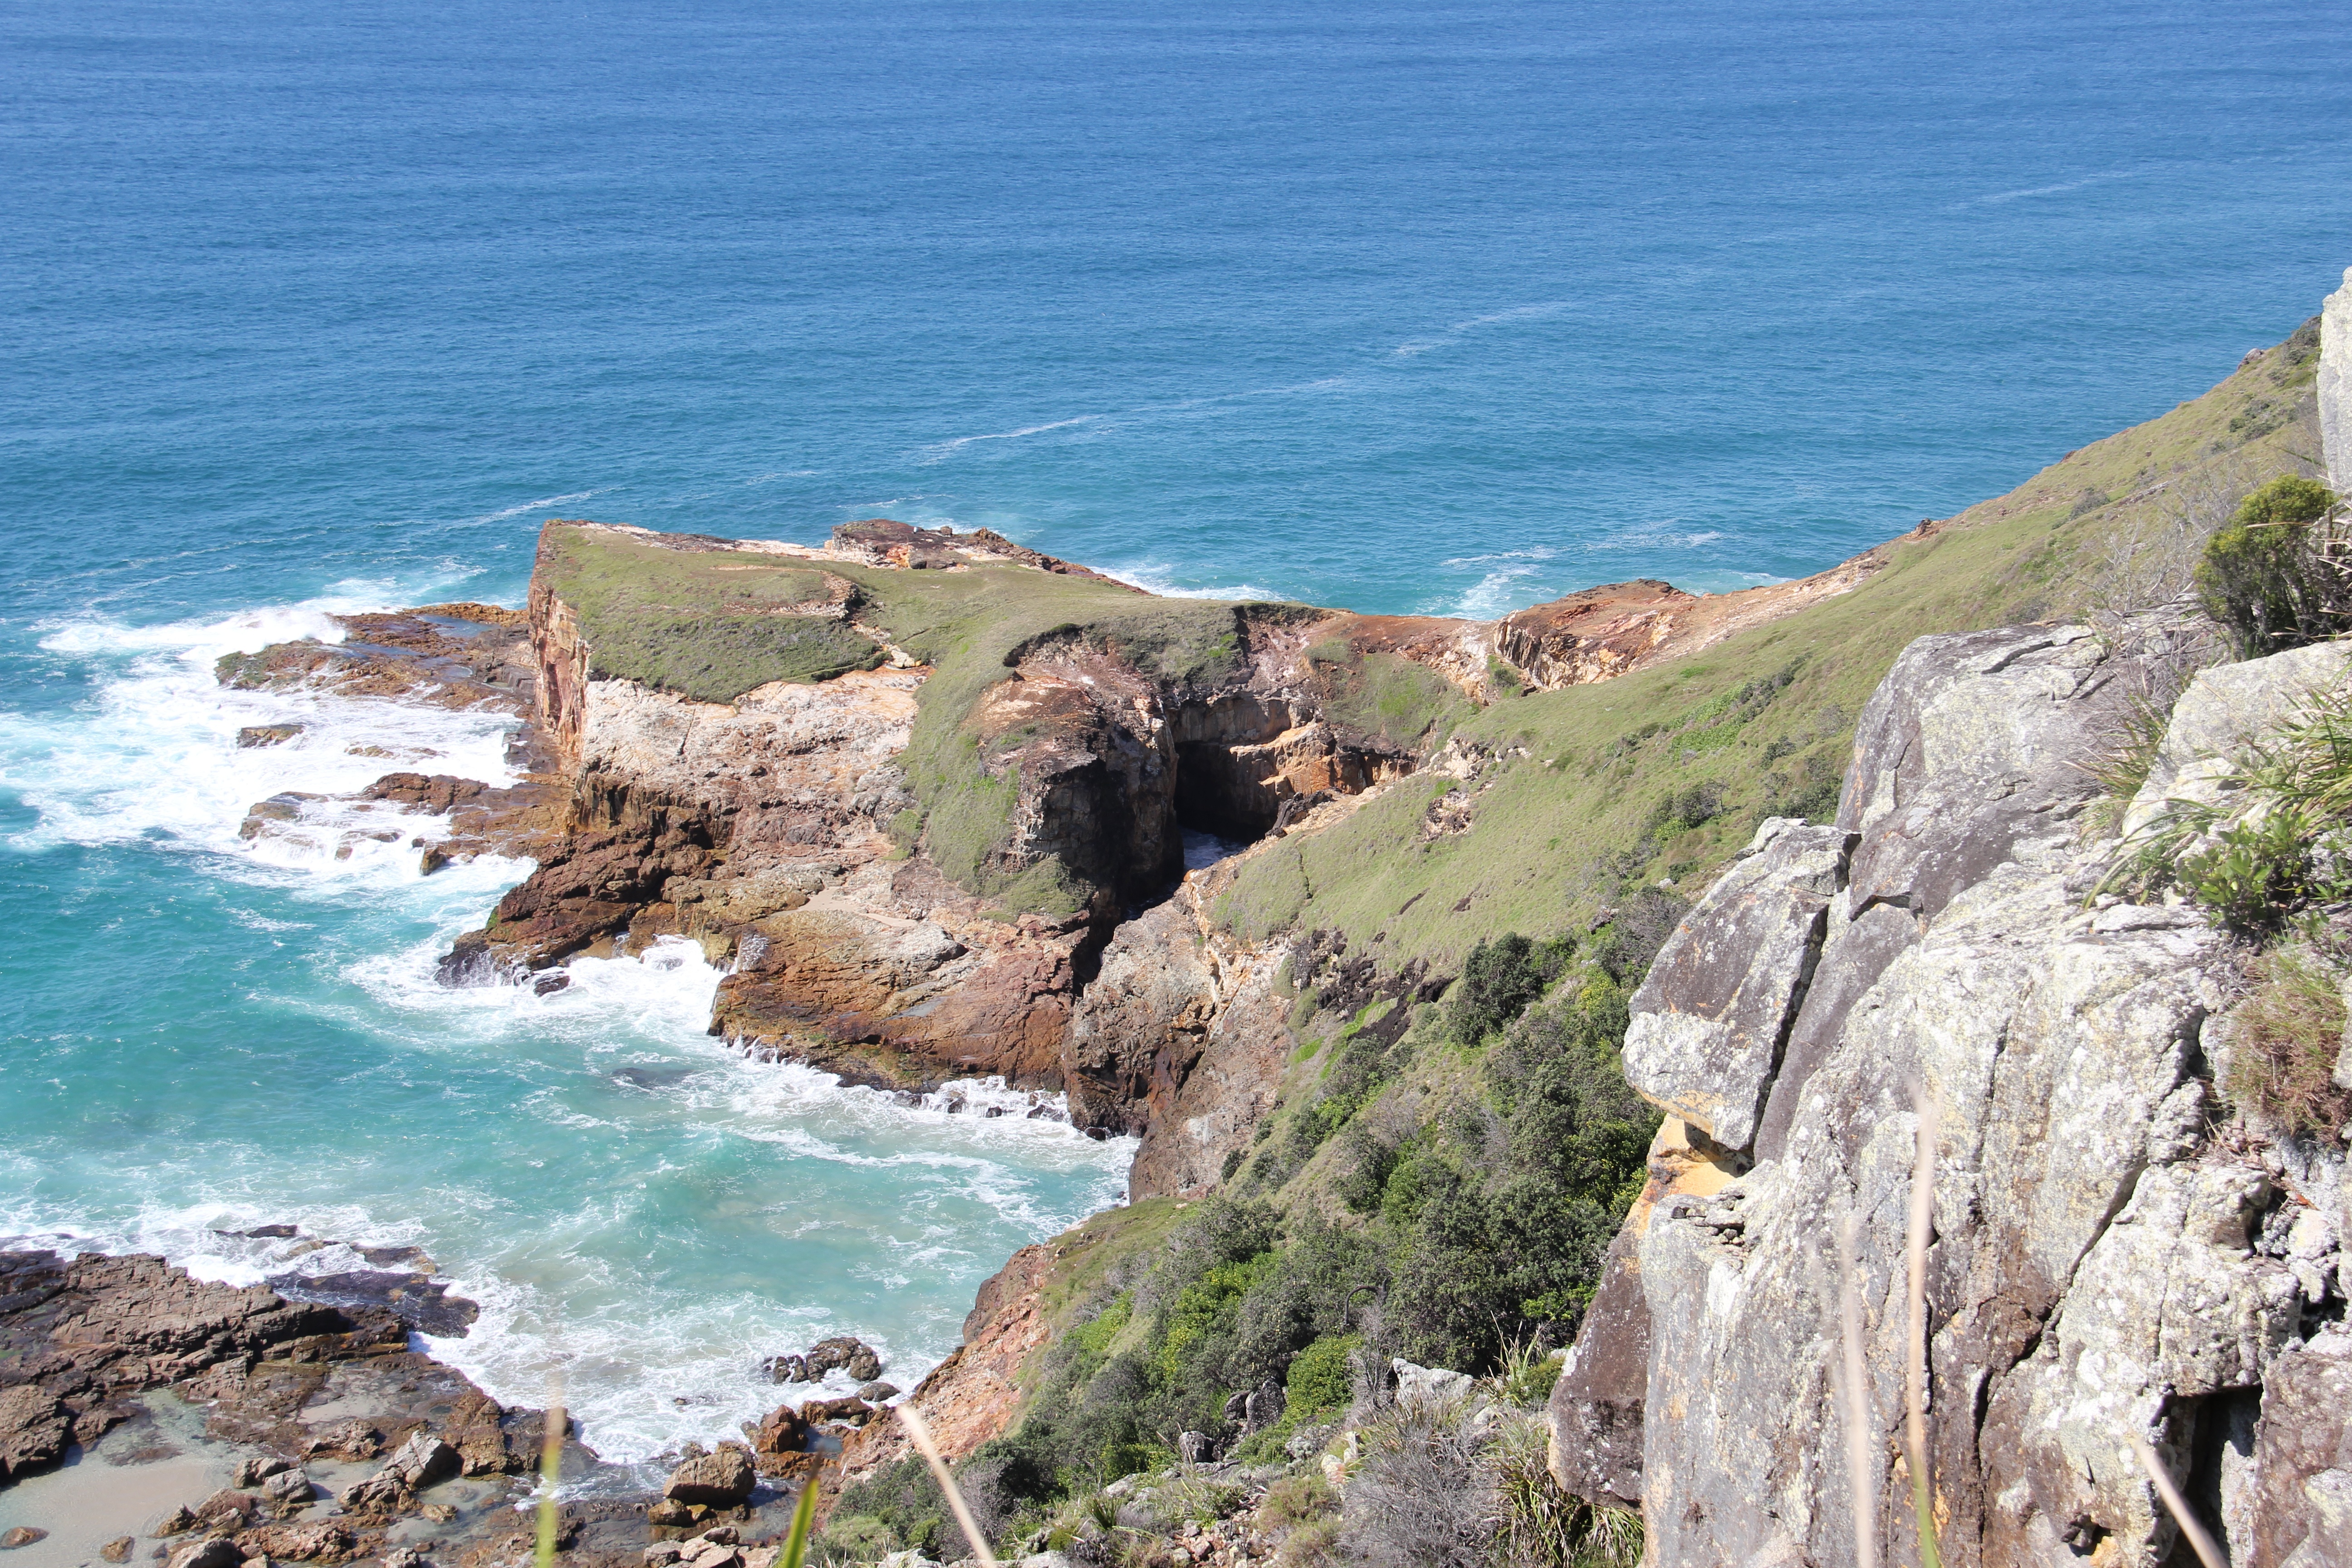
sea, coast, rock, ocean, shore, vacation, formation, cliff, cove, bay, stack, terrain, body of water, geology, cape, landform, geographical feature, promontory